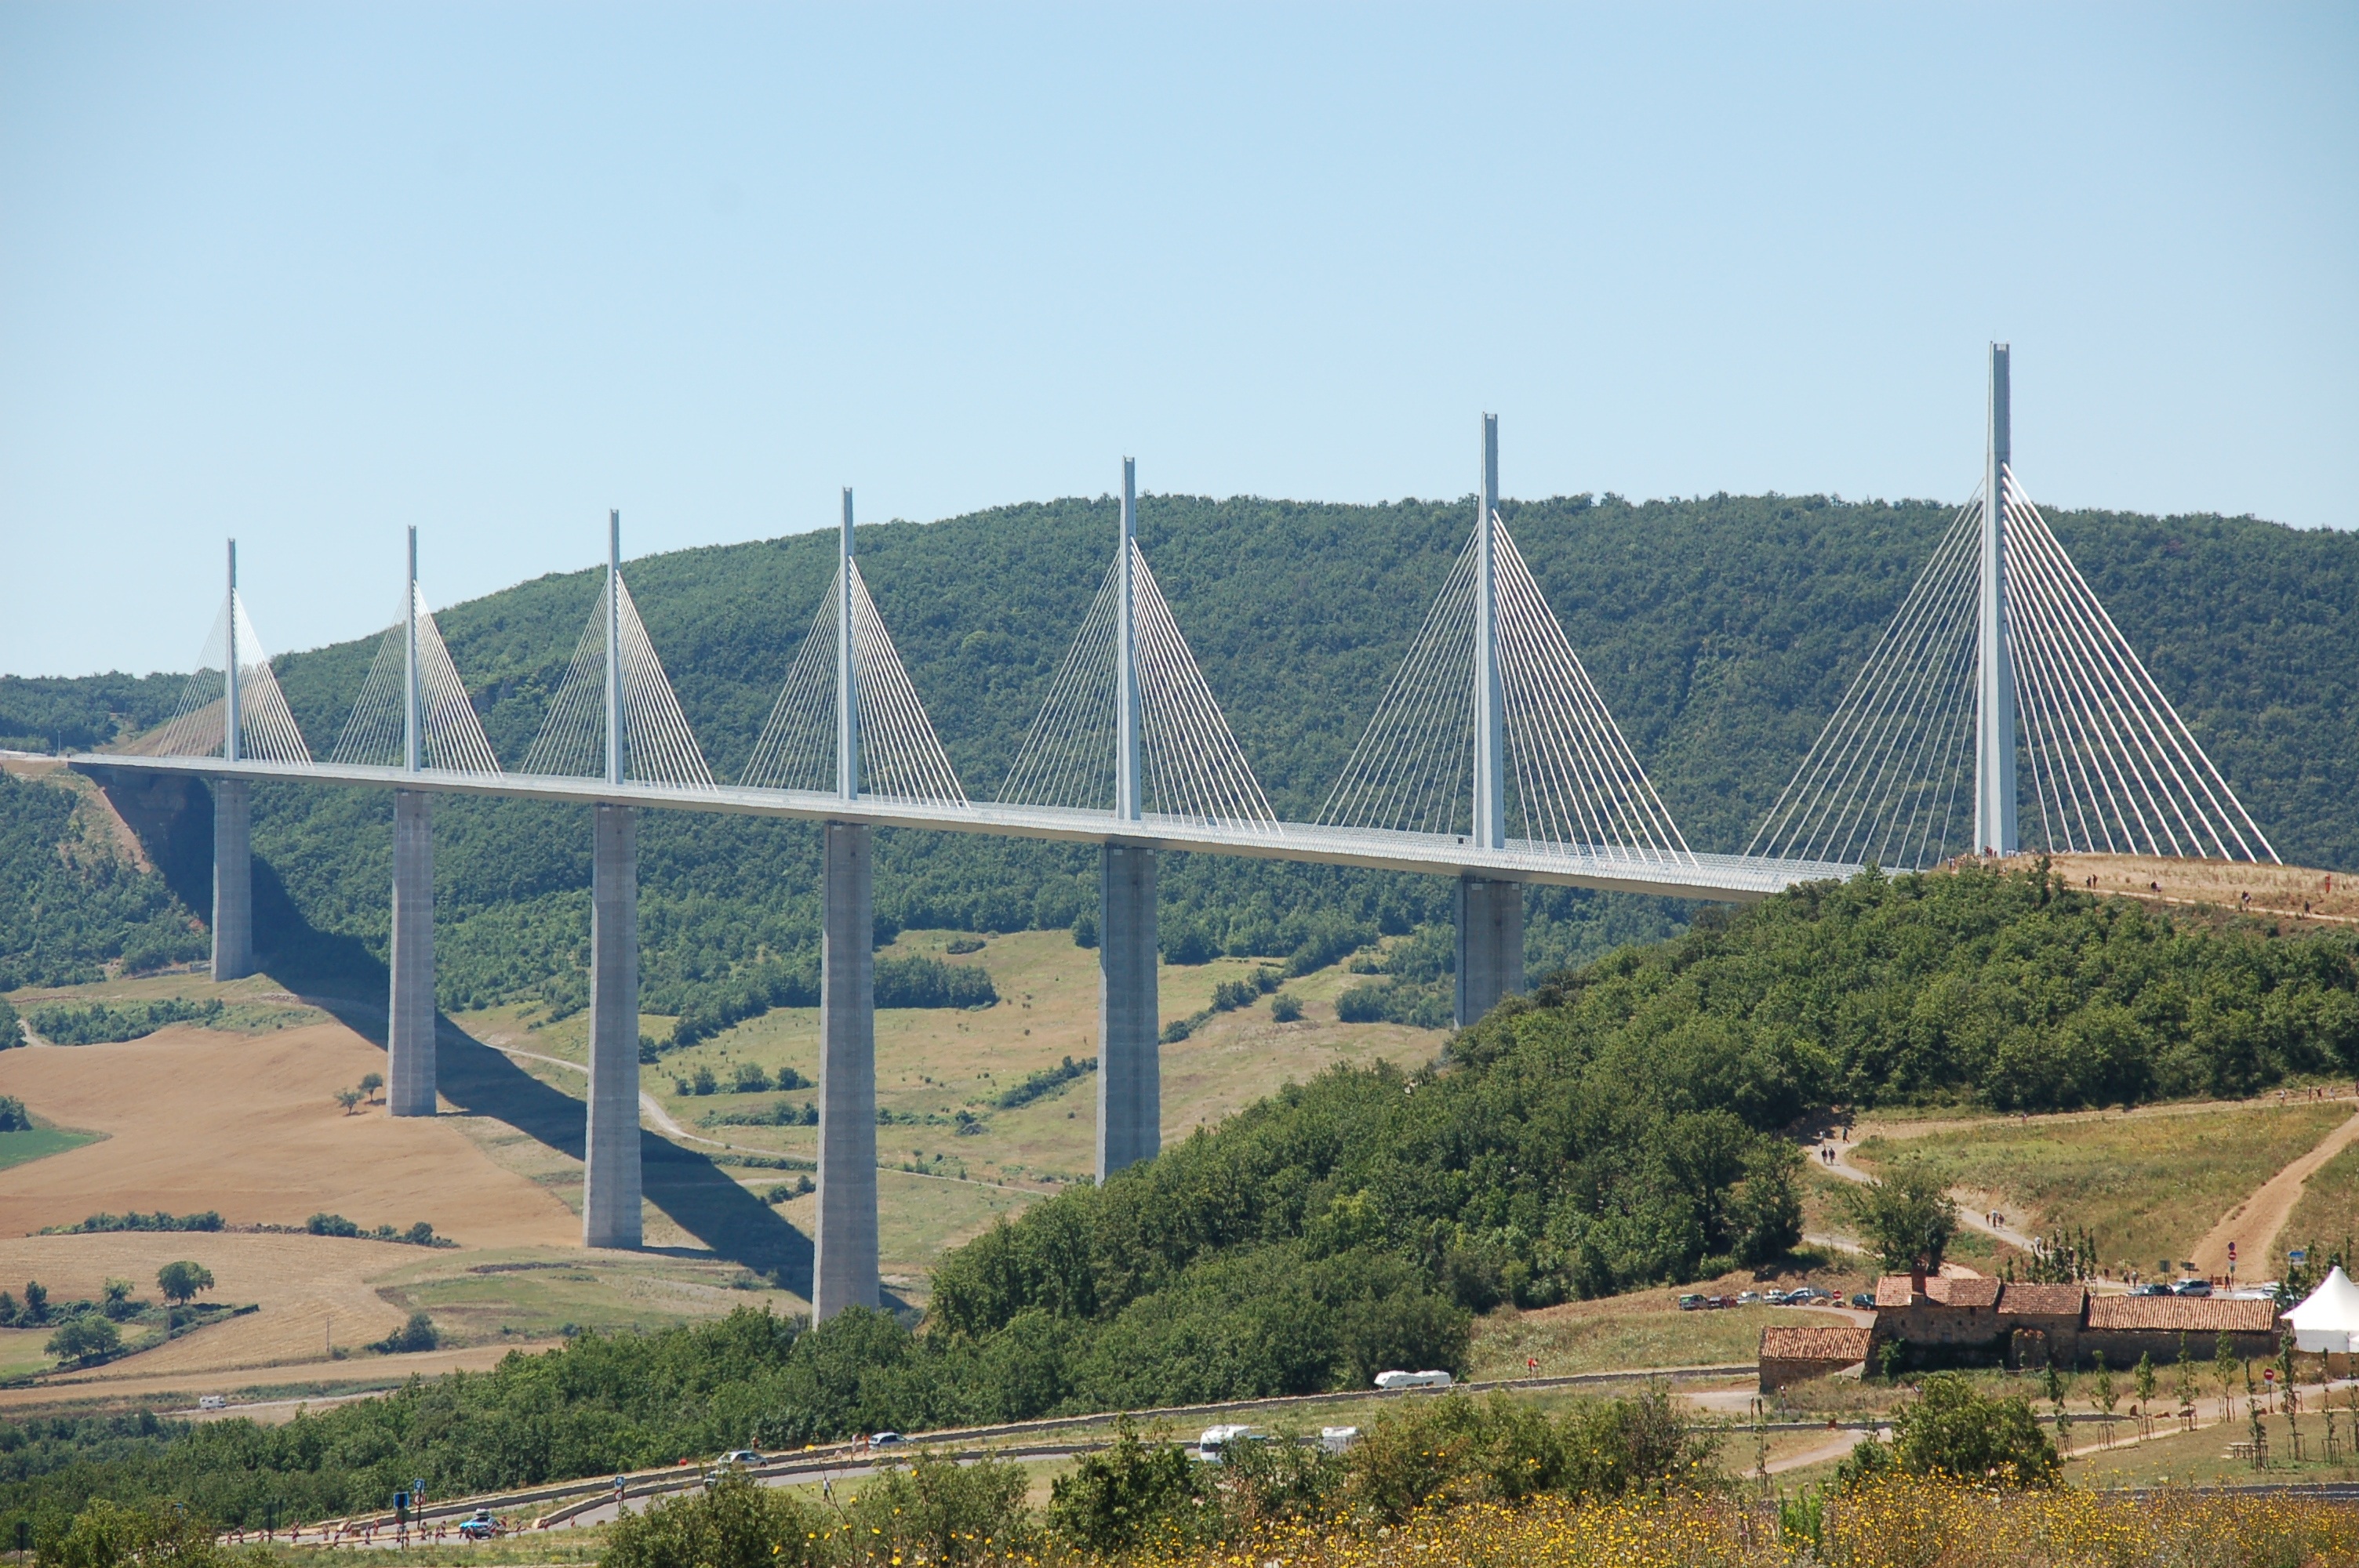
structure, bridge, highway, monument, summer, france, holiday, landmark, stadium, viaduct, cable stayed bridge, arch bridge, truss bridge, millau viaduct, nonbuilding structure